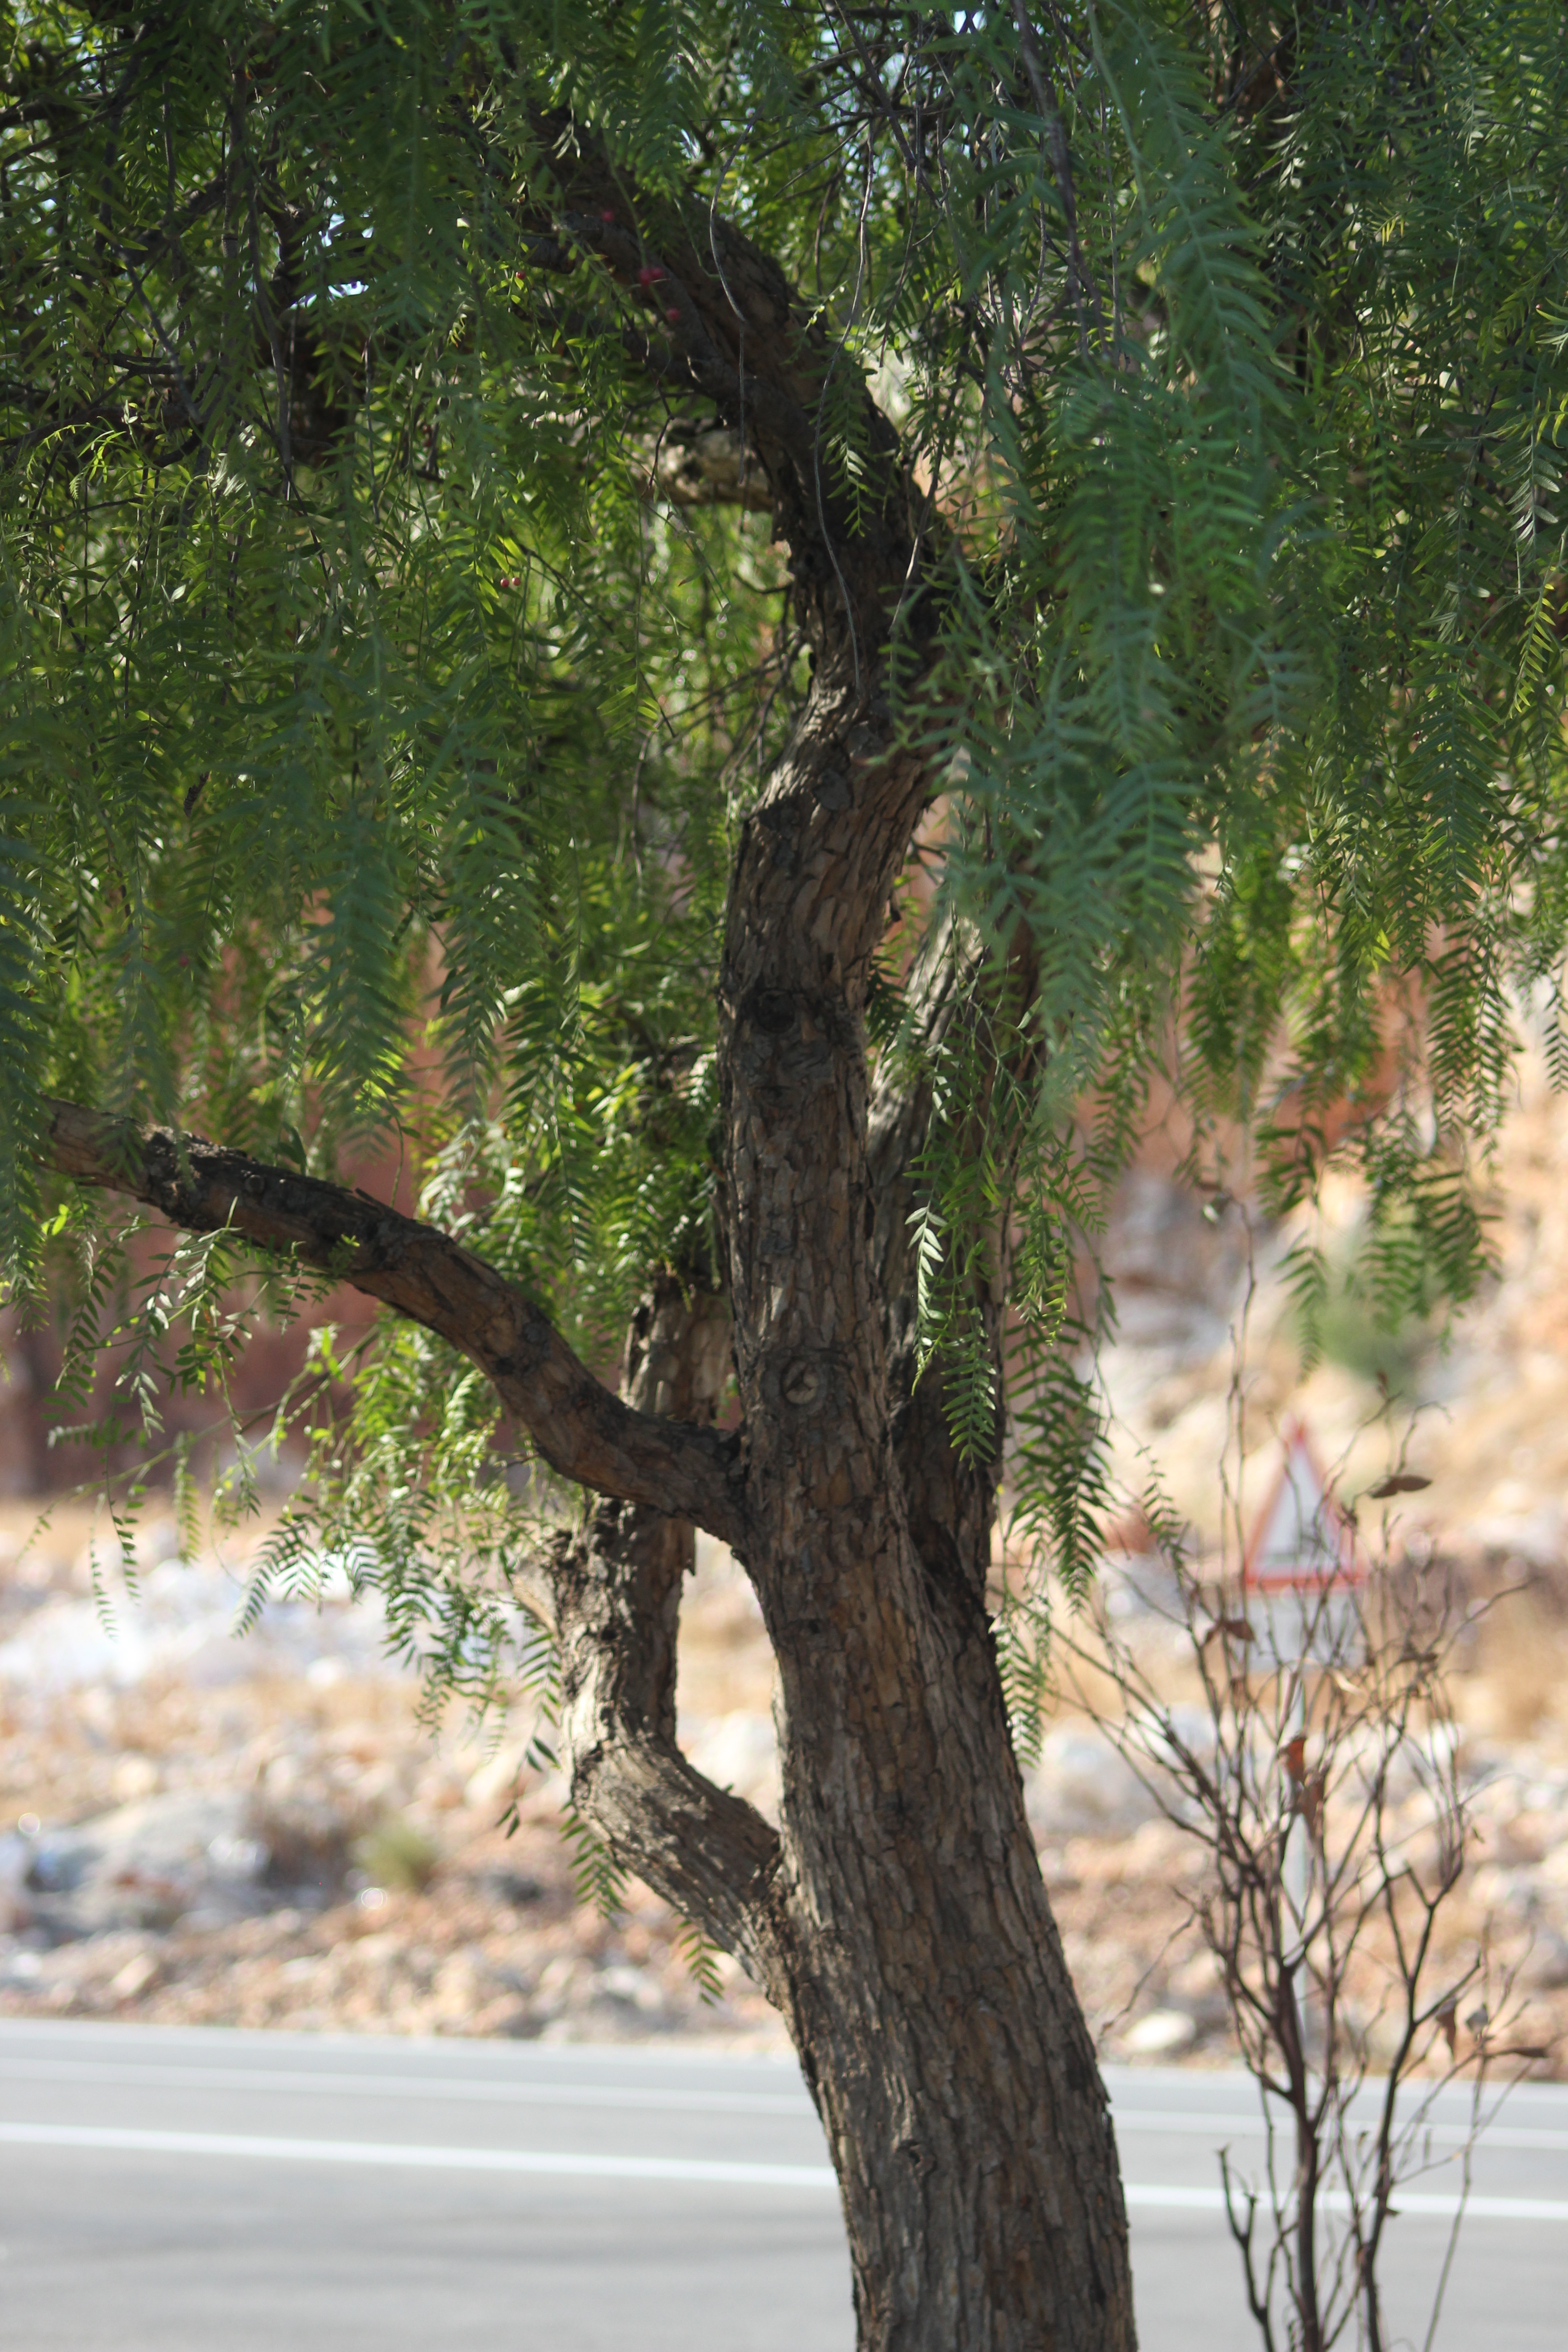
tree, green, black pepper, turkey, autumn, leaf, branch, twig, road surface, wood, plant, trunk, woody plant, grass, Tints and shades, natural landscape, landscape, deciduous, shade, road, sidewalk, asphalt, shadow, plant stem, forest, oak, winter, woodland